History of Beijing

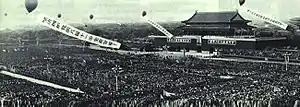
Tiananmen Square on September 15, 1966, the occasion of Chairman Mao's third of eight mass rallies with Red Guards in 1966. Source: "China Pictorial"

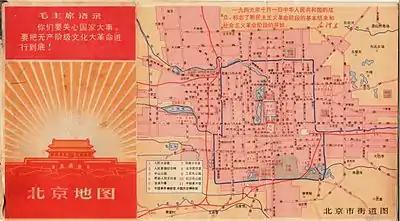
A 1968 city map showing streets and landmarks renamed during the Cultural Revolution. For example, Andingmen Inner Street became "Great Leap Forward Road"; Taijichang Street became the "Road for Eternal Revolution"; Dongjiaominxiang, the main street of the former Legation Quarter, was renamed "Anti-Imperialist Road"; Beihai Park was renamed "Worker-Peasant-Soldier Park" and Jingshan Park became "Red Guard Park". Most of the Cultural Revolution-era name changes were later reversed.

The Communist leadership moved swiftly to establish a new order in Beijing. Within weeks of the founding of the new government, prostitution was banned in the city. Some 224 brothels were closed and 1,308 prostitutes were sent to reeducation centers where they received medical treatment and career retraining. Opium use was banned in 1952.